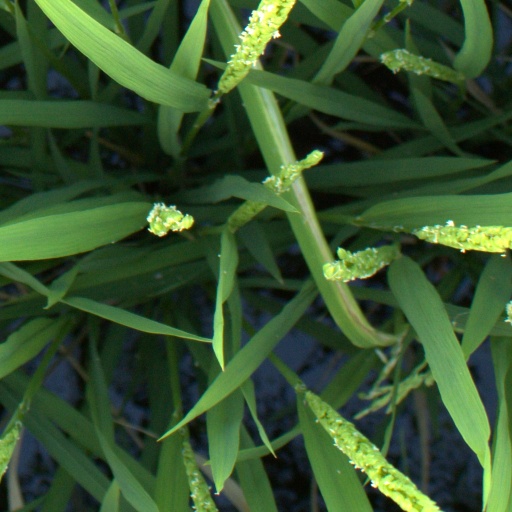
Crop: rice